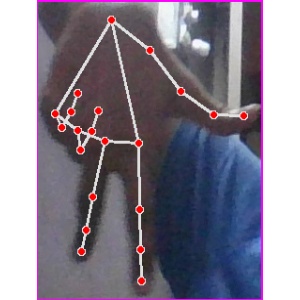
अक्षर: ग